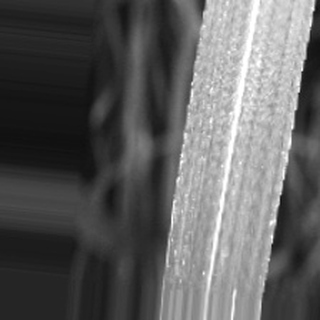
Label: sugarcane_bacterial_blight